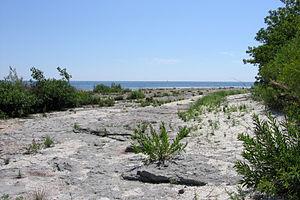
Le parc provincial Rock Point est un parc provincial de l'Ontario situé sur la rive du lac Érié dans le comté de Haldimand. Ce parc a été créée en 1957 et il a une superficie de 187 ha. Il est administré par Parcs Ontario.